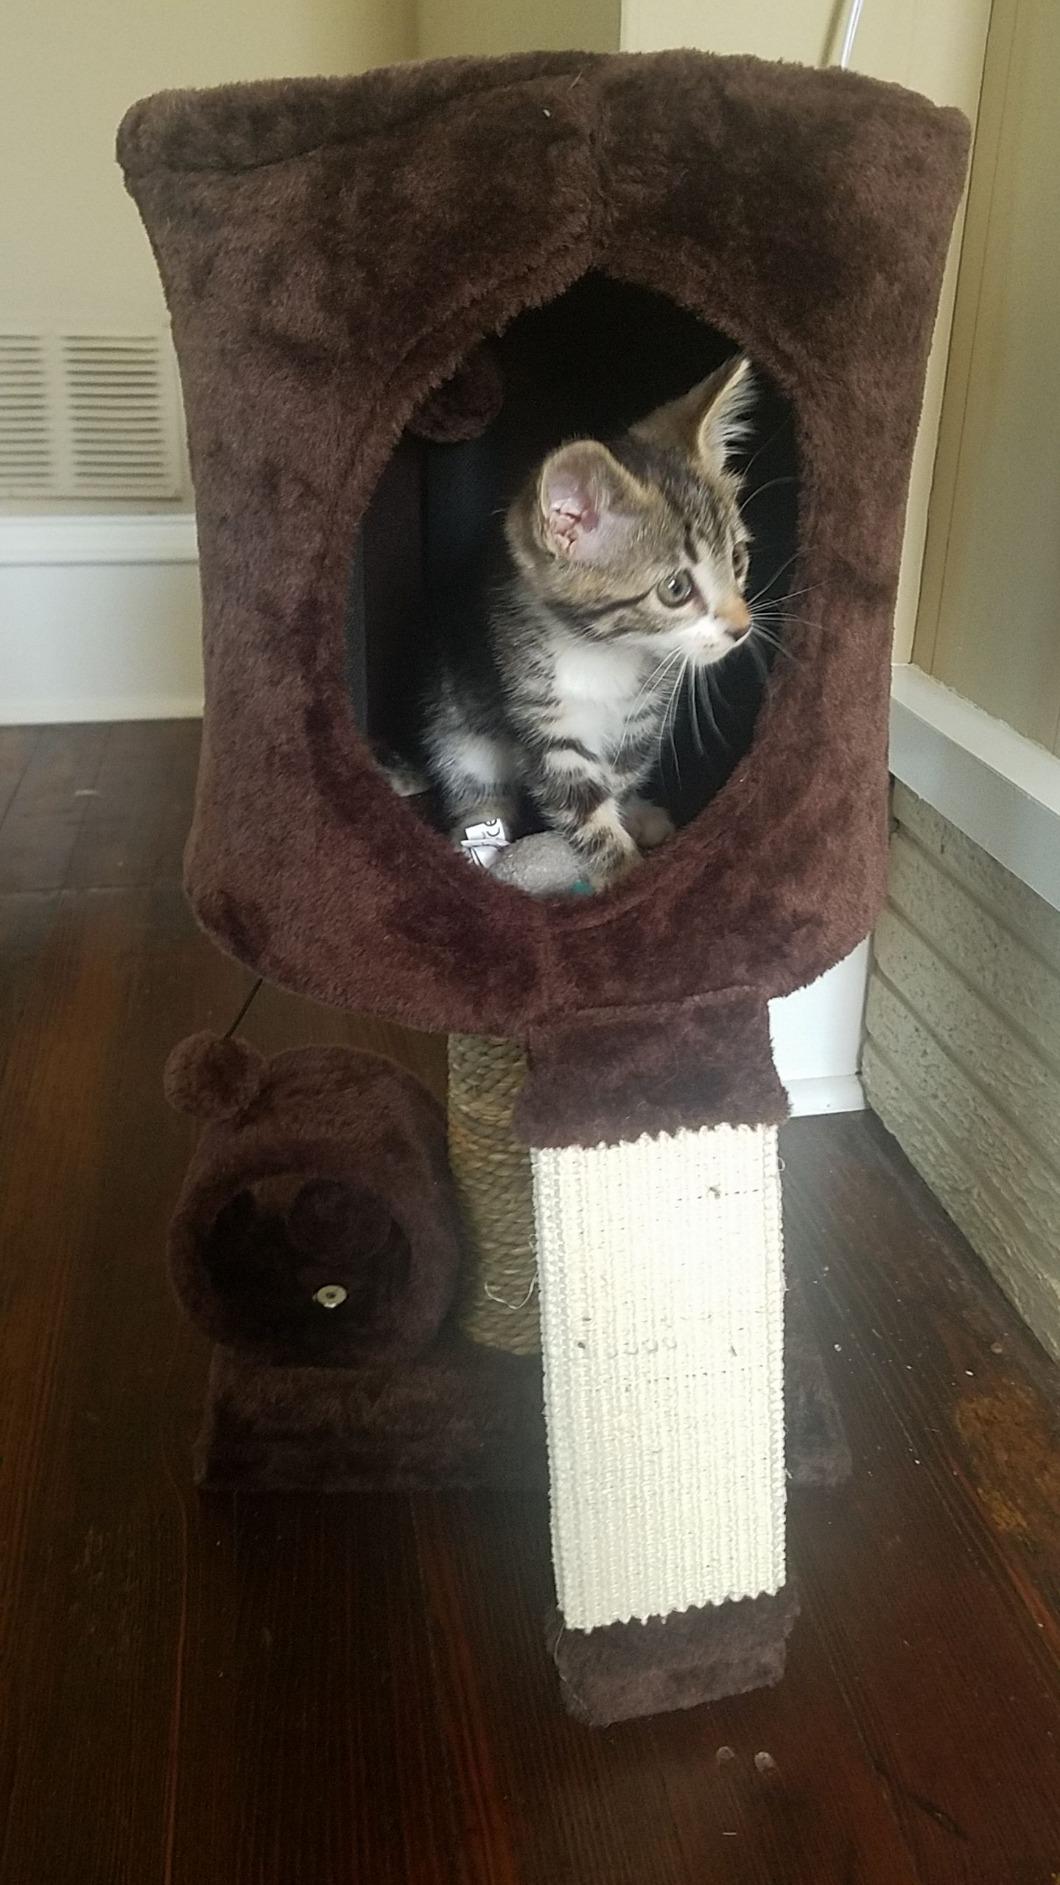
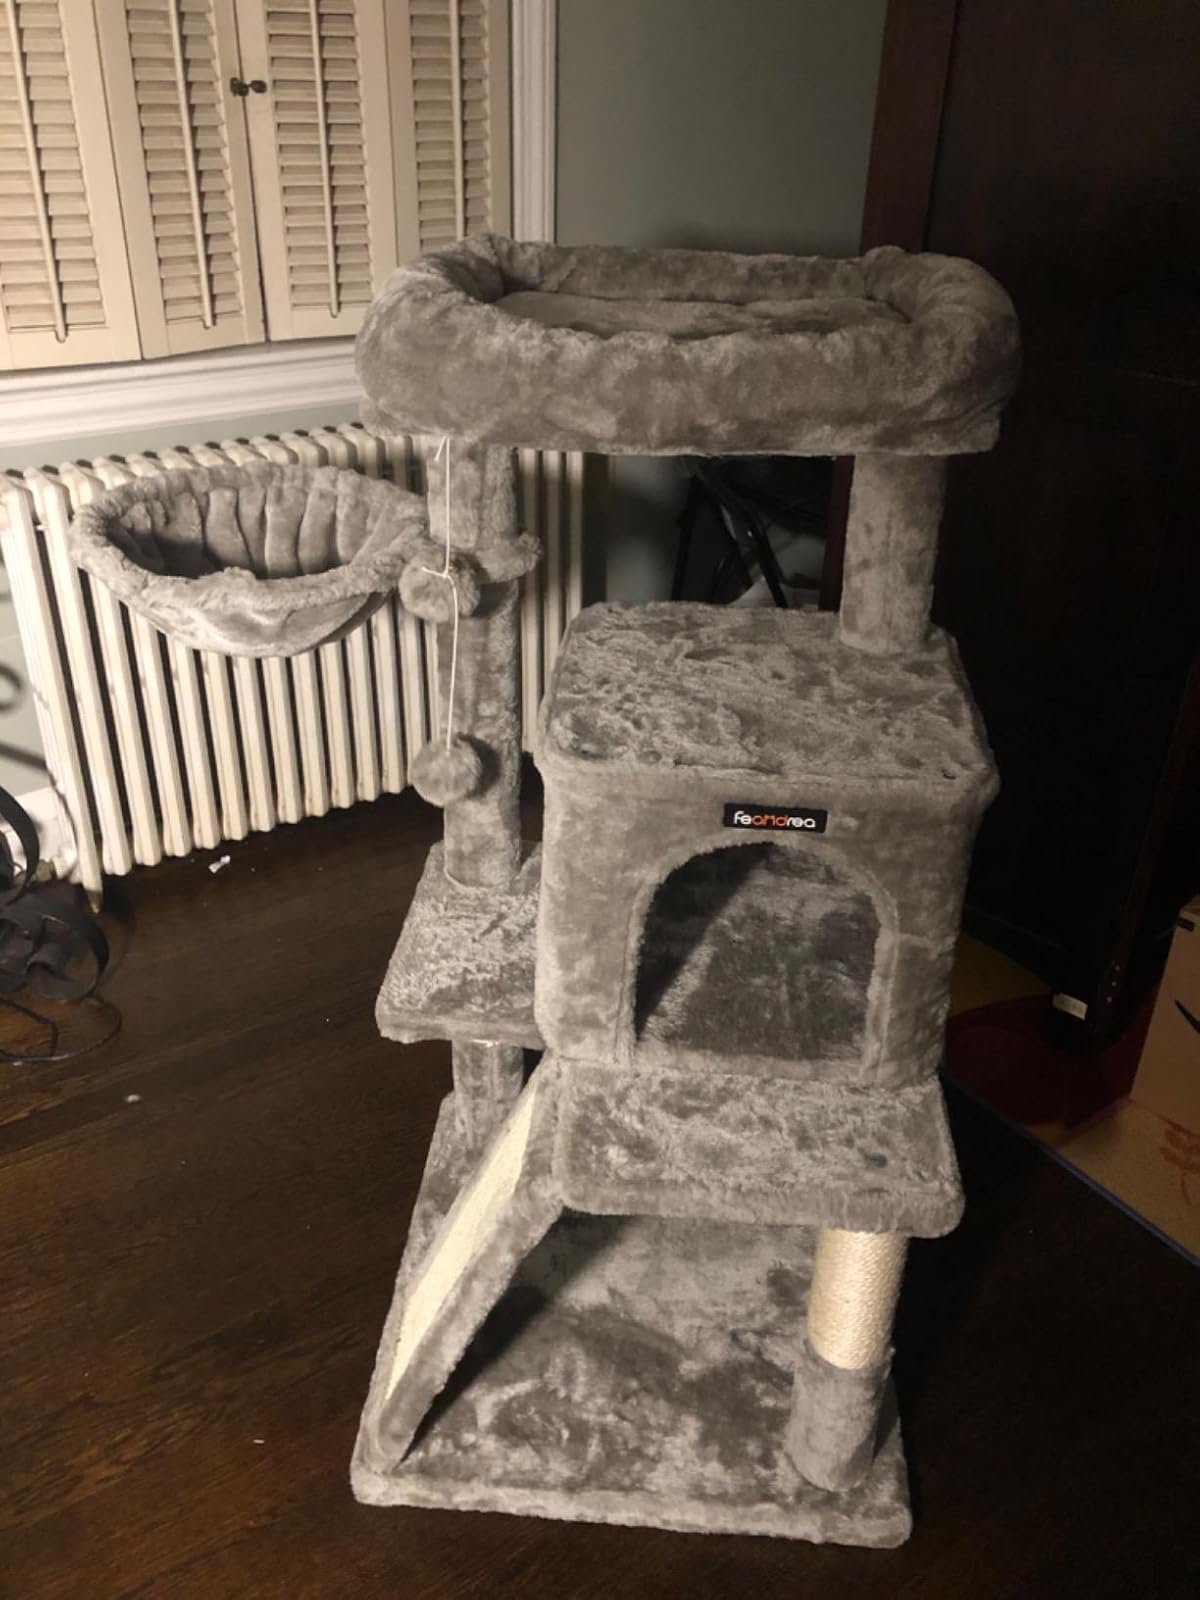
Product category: items_cat tree
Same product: no